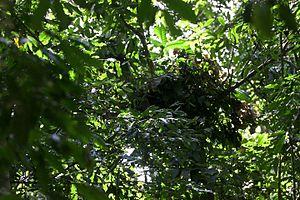
Le nid désigne généralement la structure construite par les oiseaux pour fournir un premier abri à leur progéniture. Les nids sont généralement fabriqués à partir de matériaux organiques tels que brindilles, herbes, mousses ou feuilles, parfois garnis de plumes. Certains oiseaux, comme le faucon pèlerin, peuvent utiliser le nid abandonné d'autres espèces, d'autres comme le coucou, pondent dans la couvée d'une autre espèce. Quelques espèces de martinets fabriquent des nids de salive improprement dits « nids d'hirondelles », comestibles.